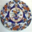
Label: plate